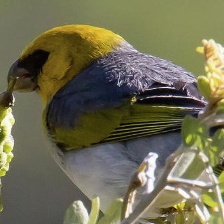
Species: PALILA
Scientific name: LOXIOIDES BAILLEUI